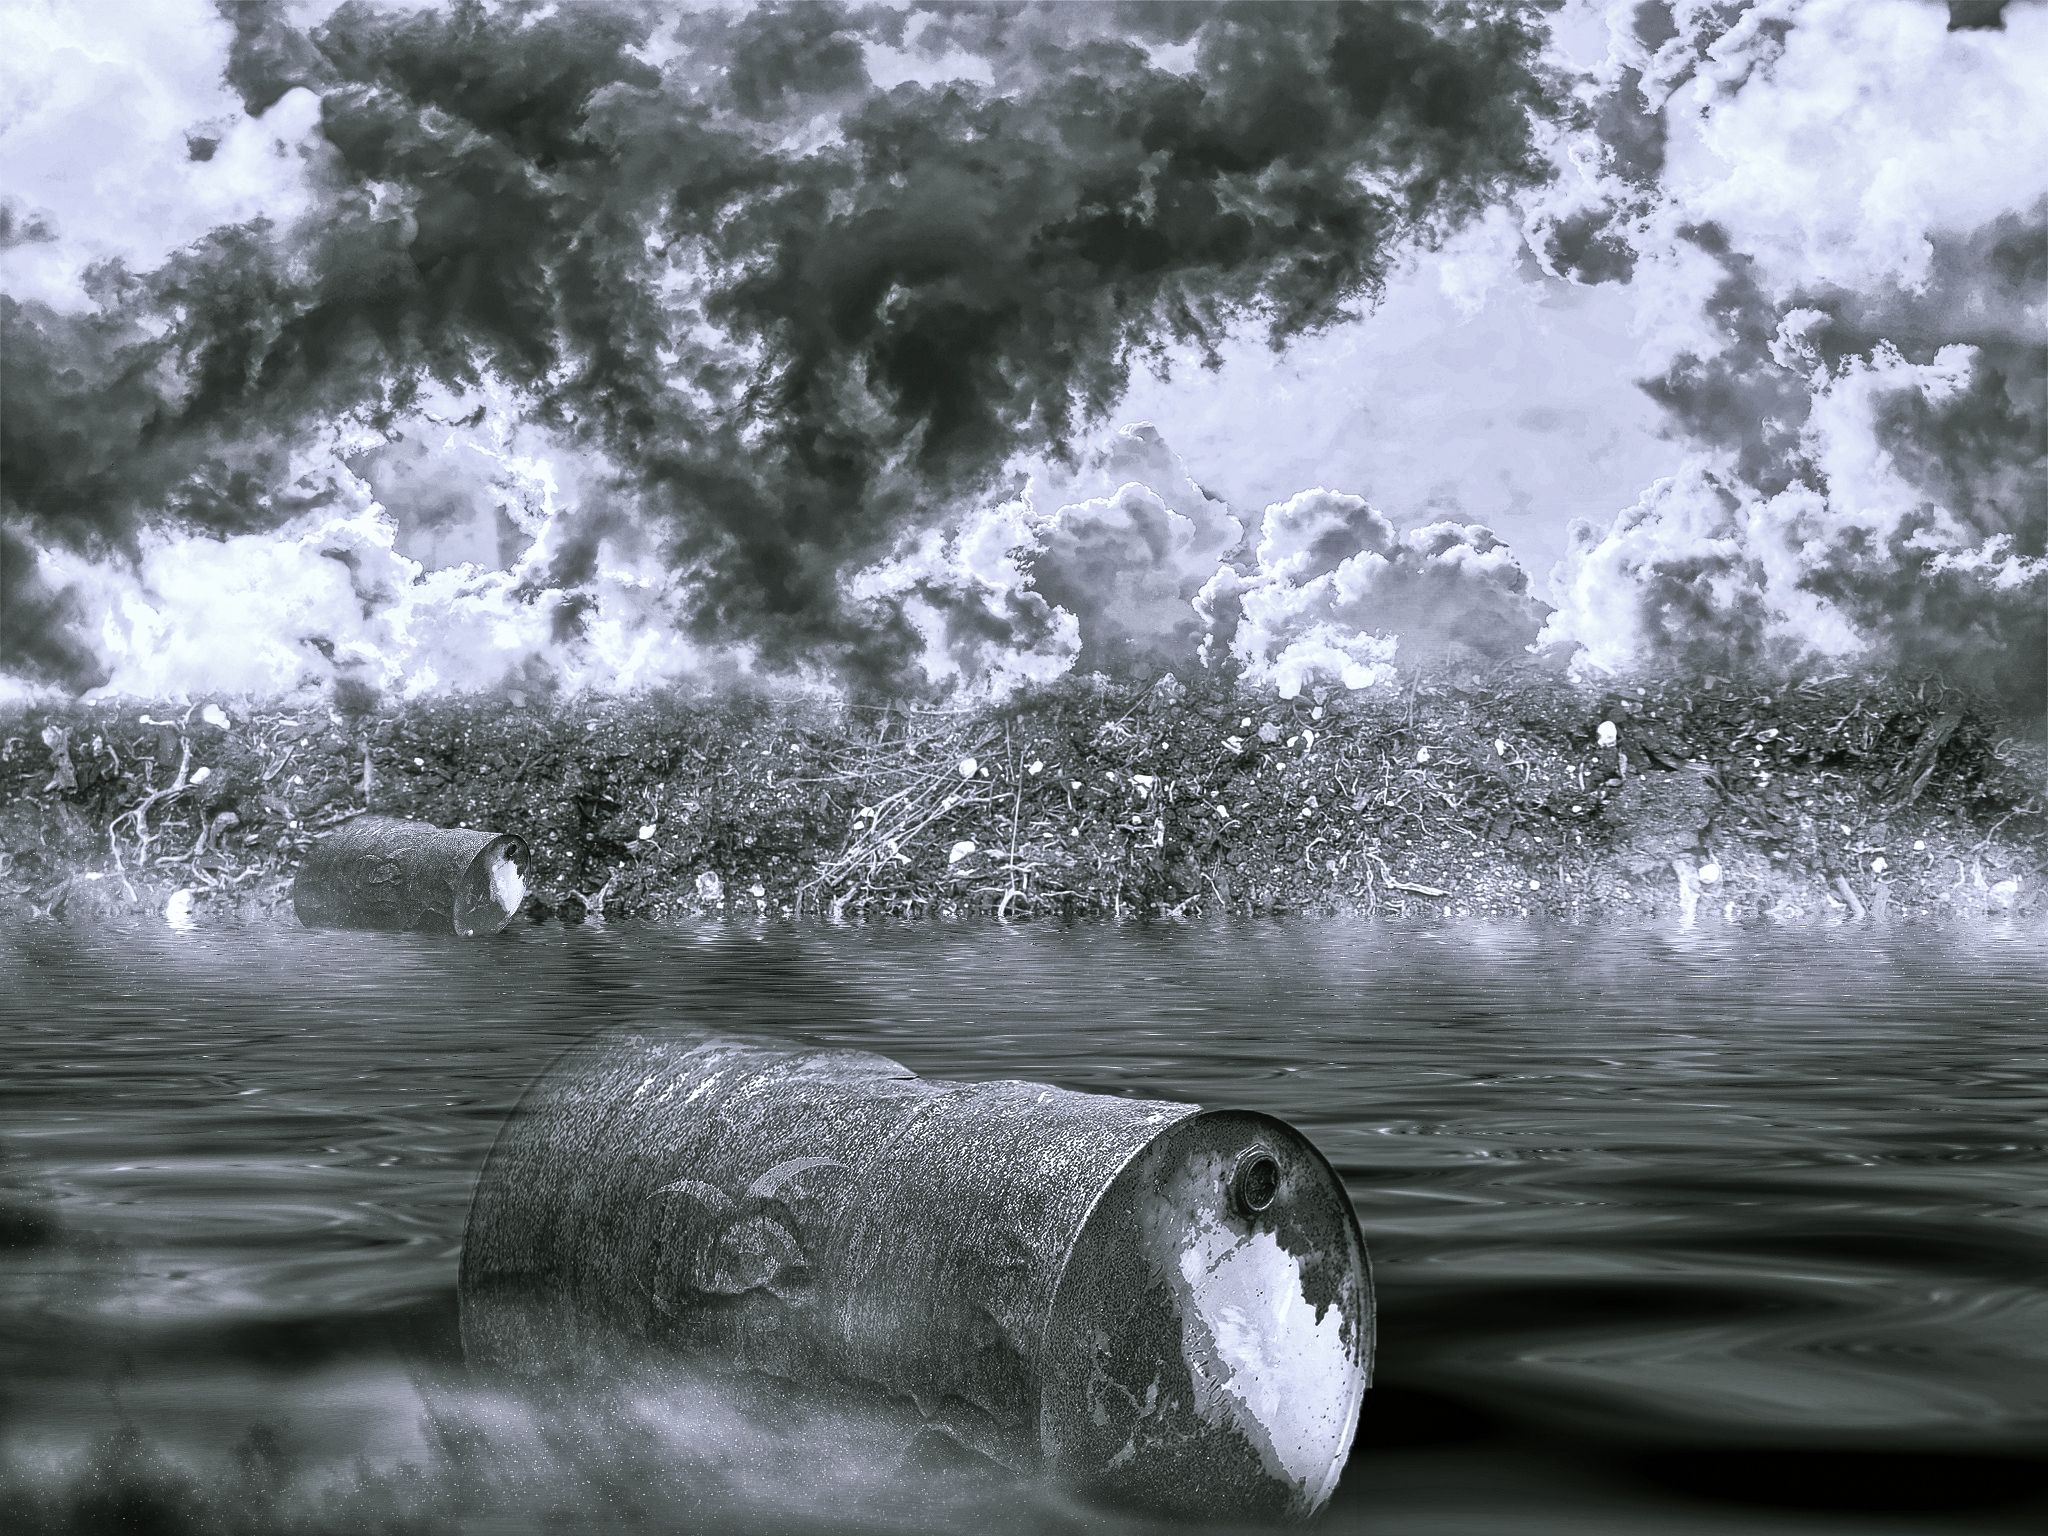
toxic waste, barrel, broken, empty, running, toxic, danger, pollution, yellow, garbage, warning, signs, bad, accident, decay, ton, rust, rusted, leak, hitting, atoms, bio, weapon, weapons, environment, biology, biological, waste, landfill, water, reflection, river, tree, sky, black and white, water resources, watercourse, wave, bank, landscape, lake, cloud, monochrome, monochrome photography, calm